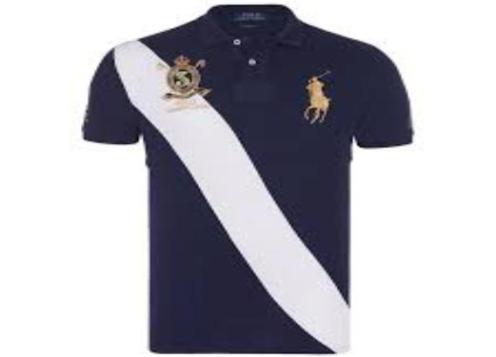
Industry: Clothes